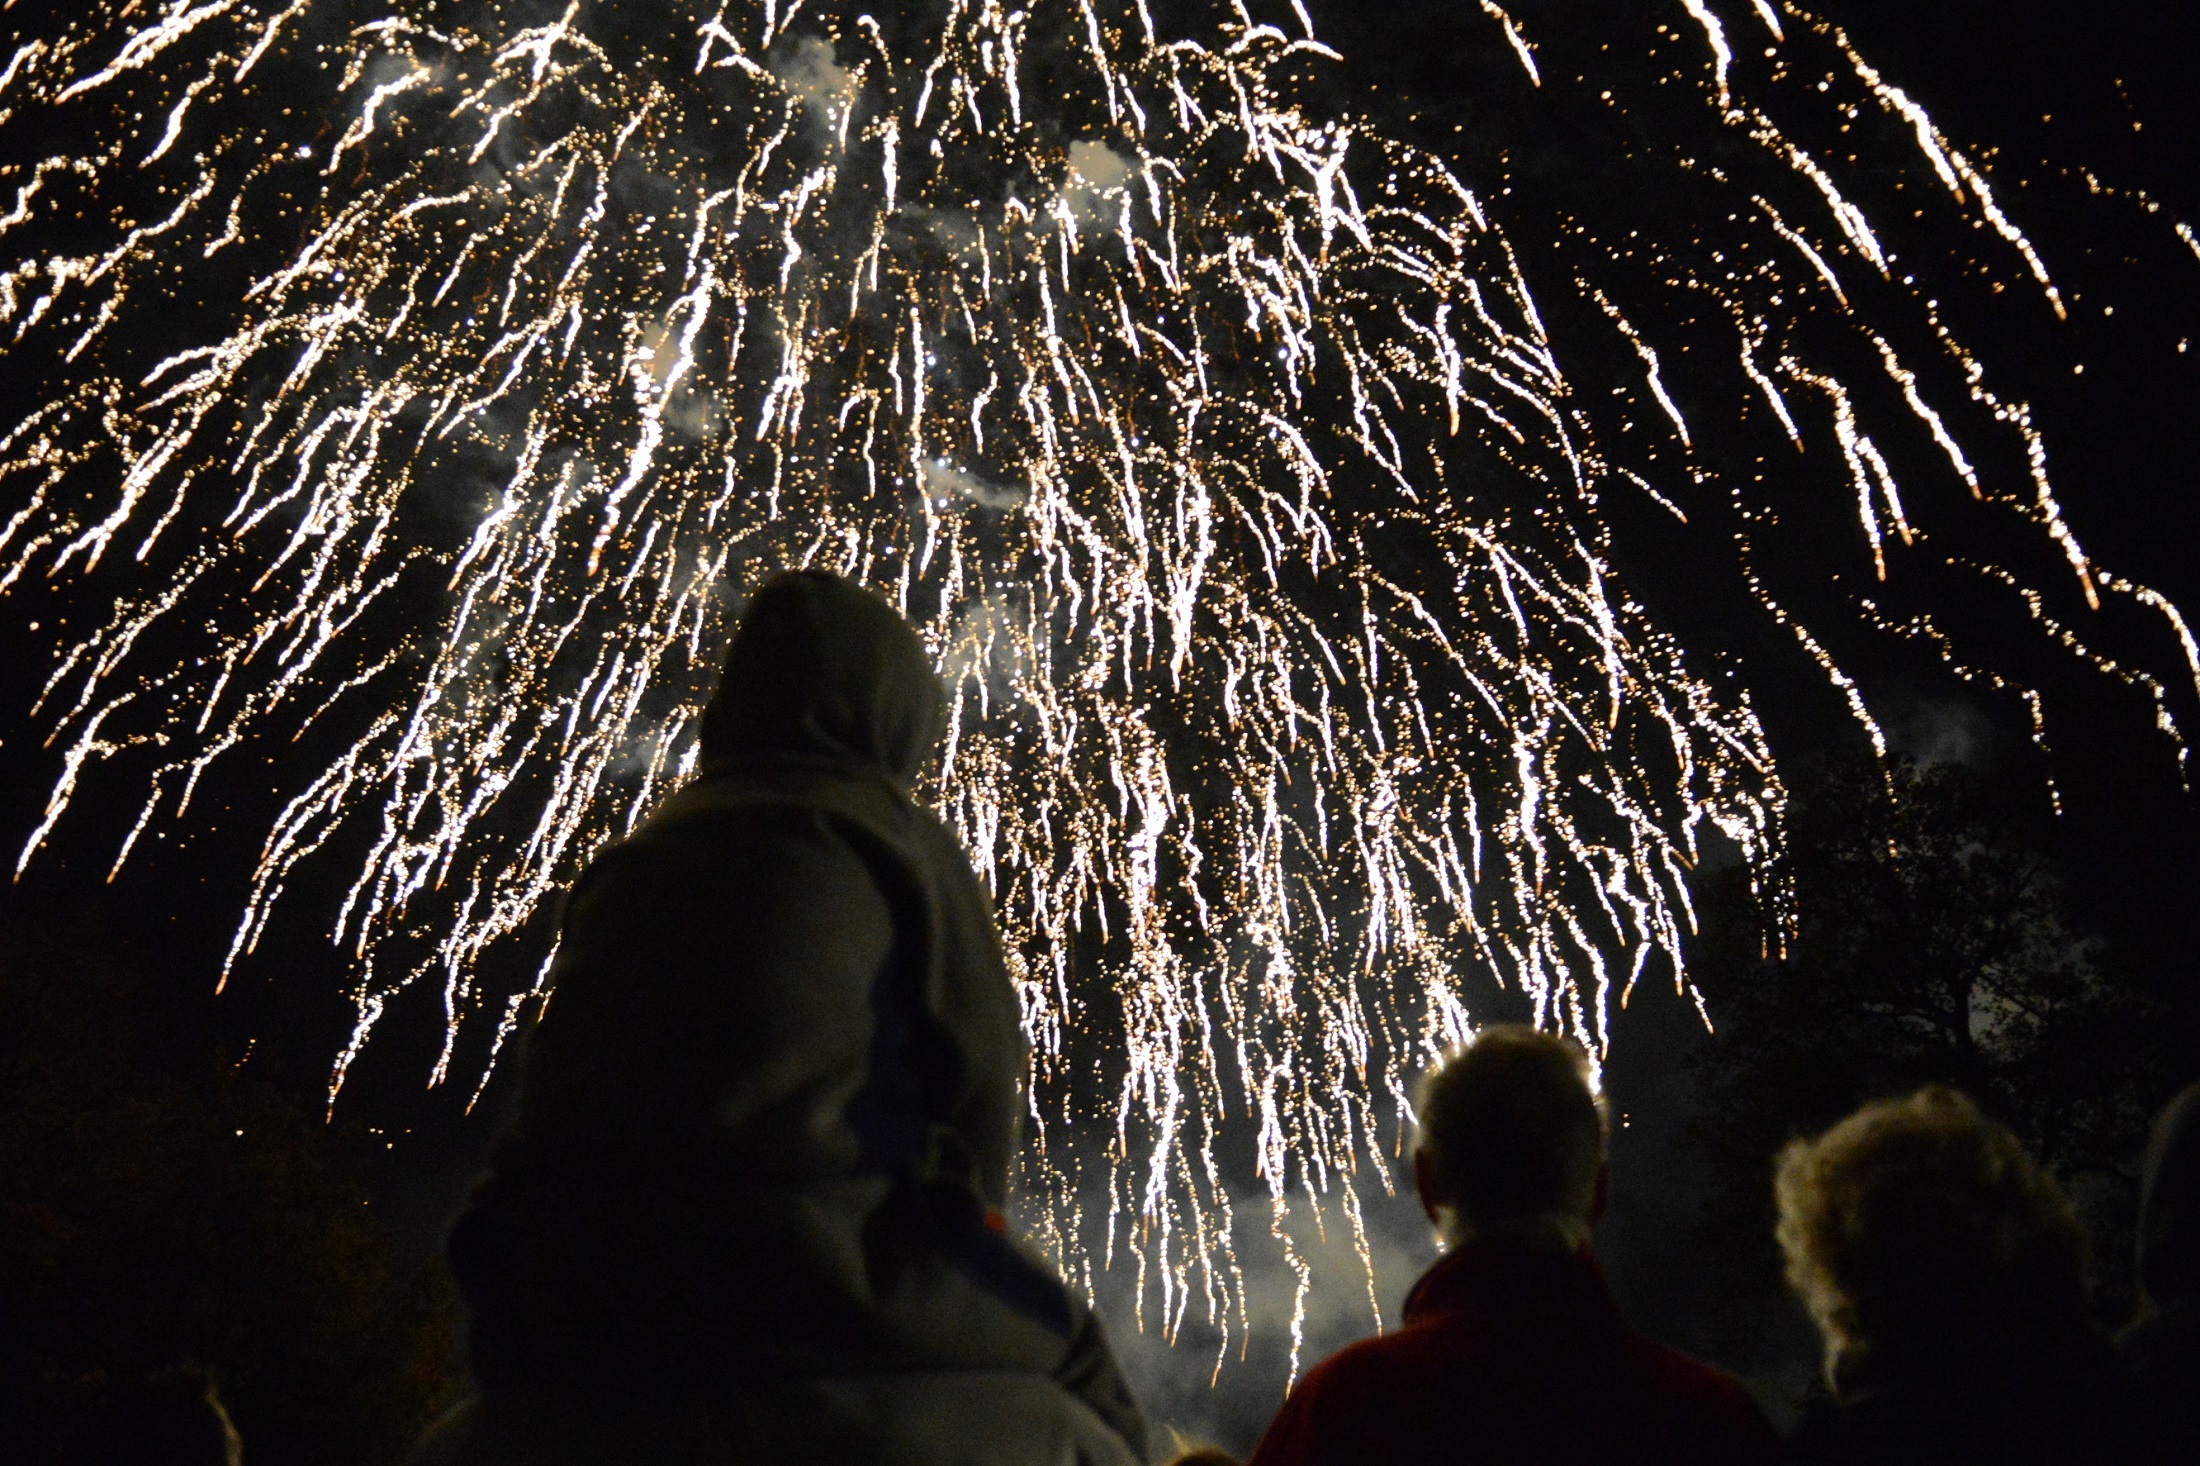
glowing, sky, night, crowd, recreation, celebration, spectacle, colorful, outdoors, lights, fireworks, bright, event, outdoor recreation